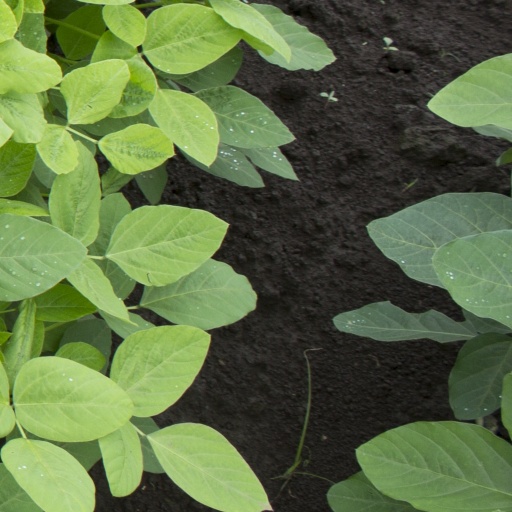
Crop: soybean